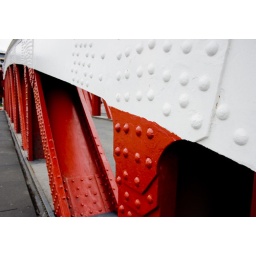
bridge over the river tyne